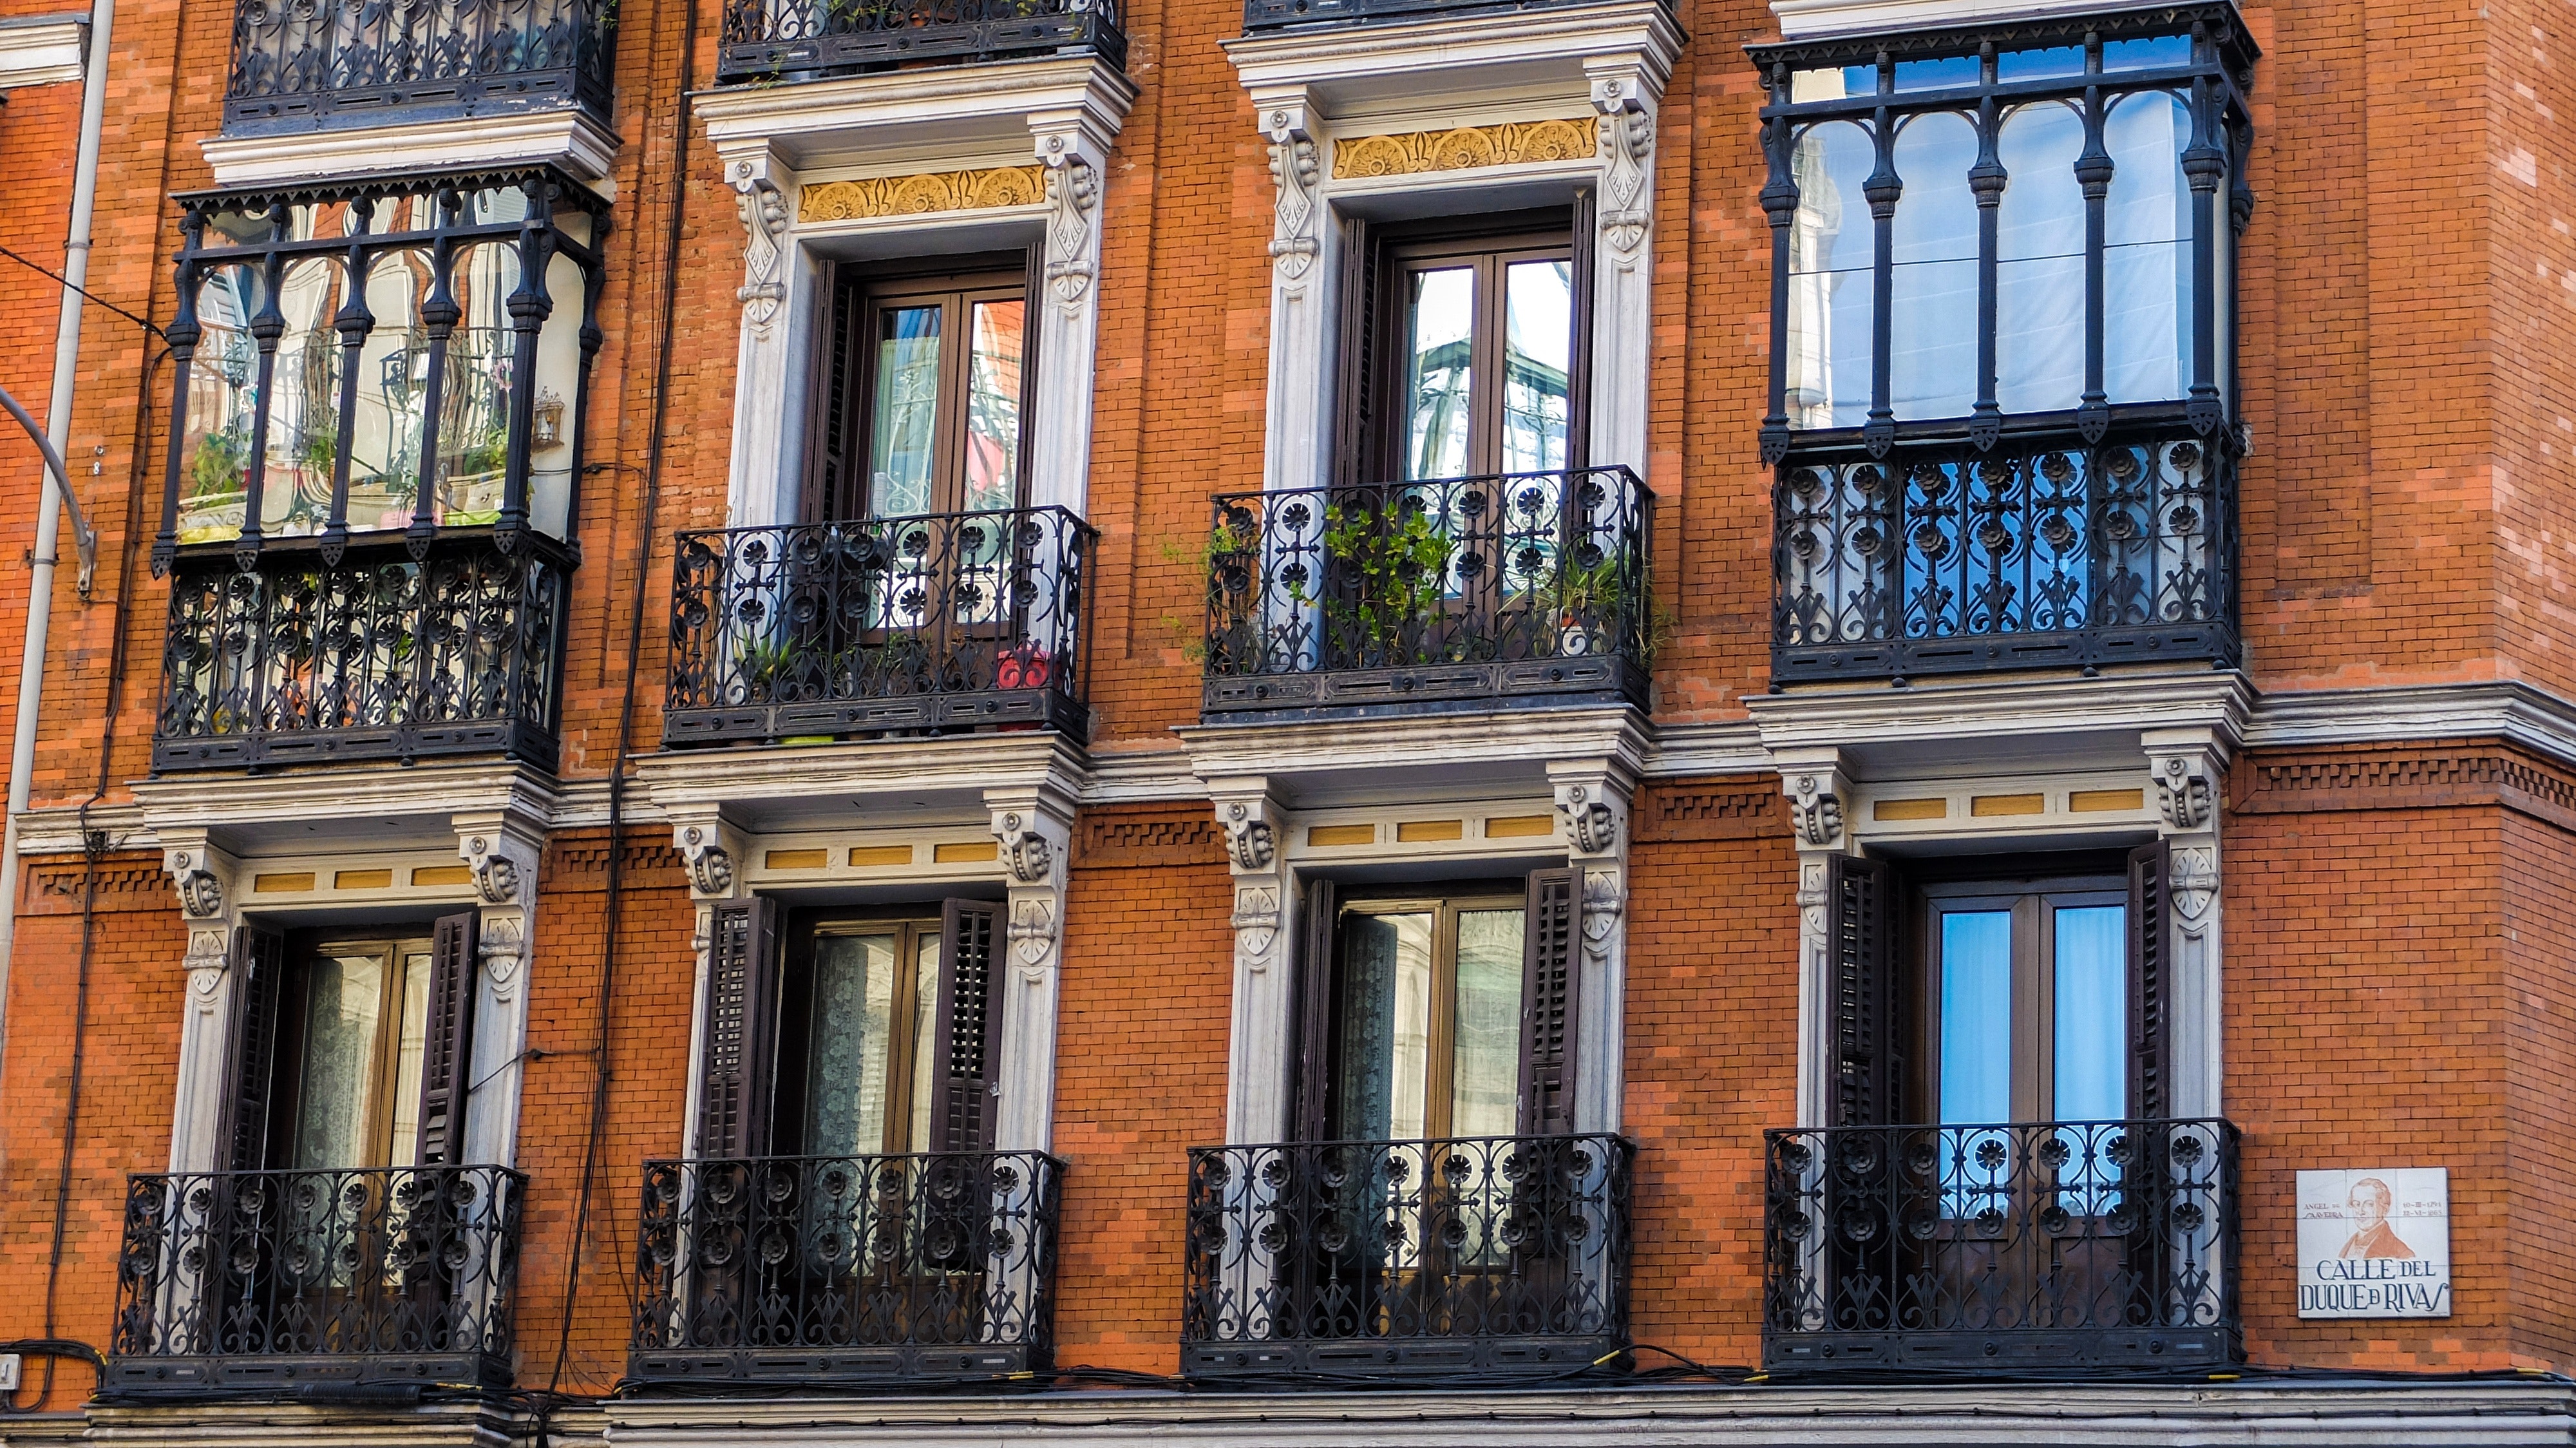
building, architecture, facade, window, house, wall, urban area, balcony, neighbourhood, Material property, real estate, door, apartment, home, brick, wood, city, symmetry, glass, art